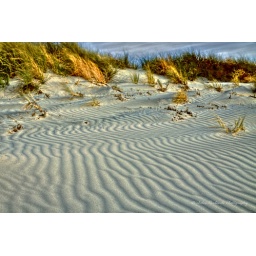
Taken looking up the dune from the sea, a constant wind in the bushes, with ridges of sand building up.